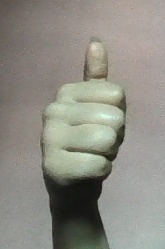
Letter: aleff